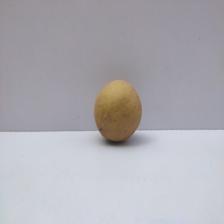
Size: Medium